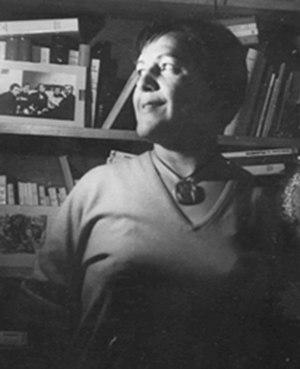
Portrait de l'écrivain à 40 ans
Françoise d'Eaubonne, née Françoise Marie-Thérèse Piston d'Eaubonne le 12 mars 1920 à Paris et morte le 3 août 2005 à Paris, est une femme de lettres française, romancière, philosophe, essayiste et biographe, et militante féministe libertaire et écoféministe.